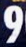
Number: 9